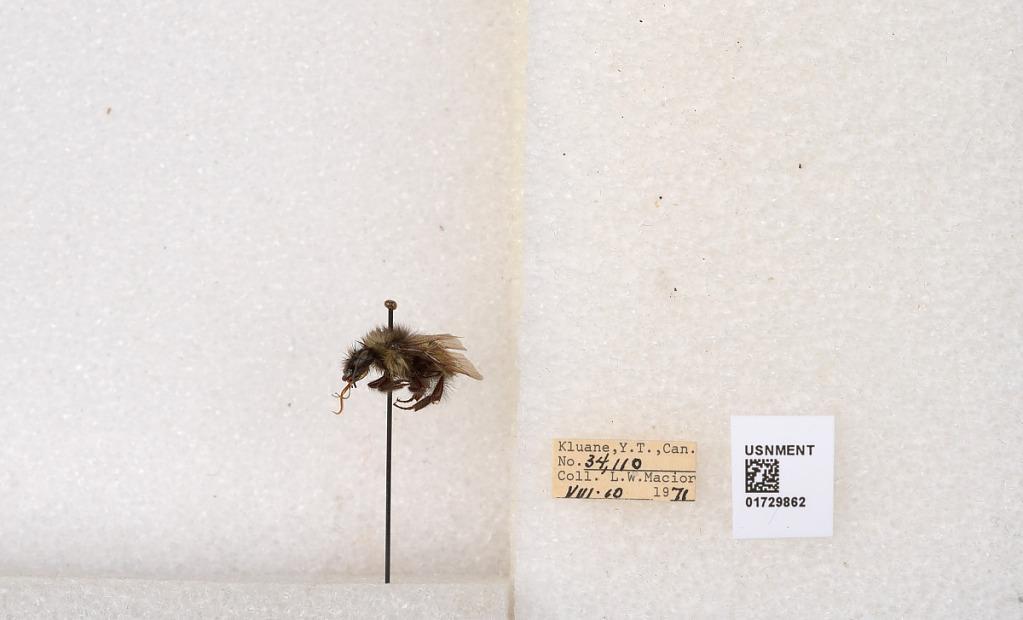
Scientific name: Bombus flavifrons Cresson
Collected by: L. Macior
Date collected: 1971-8-10
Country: Canada
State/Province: Yukon Territory
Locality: Kluane National Park and Reserve
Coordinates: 60.7493, -139.504